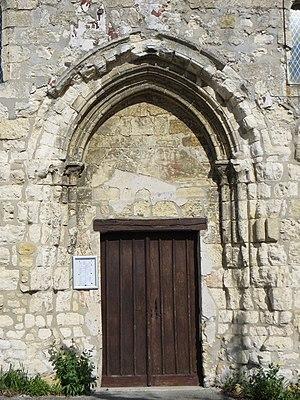
Portail de l'église
Wacquemoulin est une commune française située dans le département de l'Oise, en région Hauts-de-France.